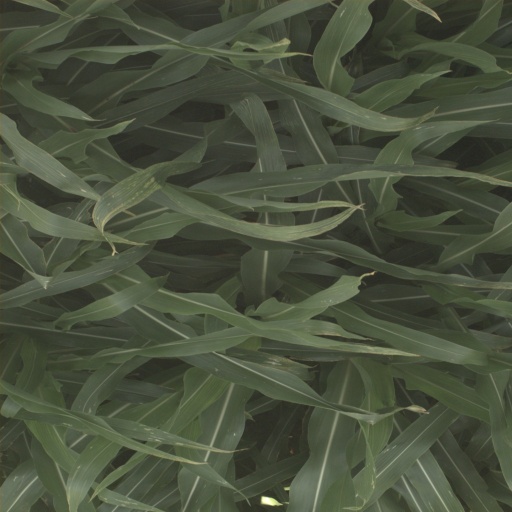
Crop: sorghum